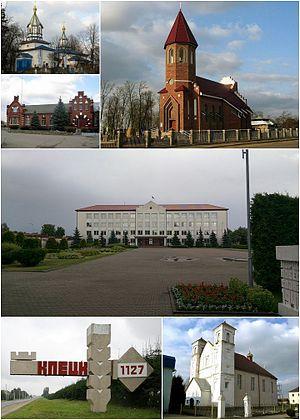
Kletsk ou Kletsak est une ville de la voblast de Minsk, en Biélorussie, et le centre administratif du raïon de Kletsk. Sa population s'élevait à 11 348 habitants en 2017.